Bênção

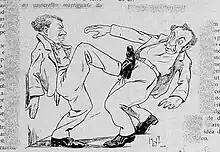
Capoeira carioca version of "chapa de frente", called "meter o andante".

Defense against front push kick can be practiced in various ways. According to mestre Pastinha, one possible defense from a front plate is that a capoeirista blocks the attacker's leg with crossed forearms. Another possibility is that the defender descends rapidly with crossed forearms, attempting to bring down the attacker by suspending their extended leg. Finally, the capuerista can use a counter attack against the front plate applied to their chest, by descending rapidly and attempting to bring down the attacker with a sweep ("rasteira").